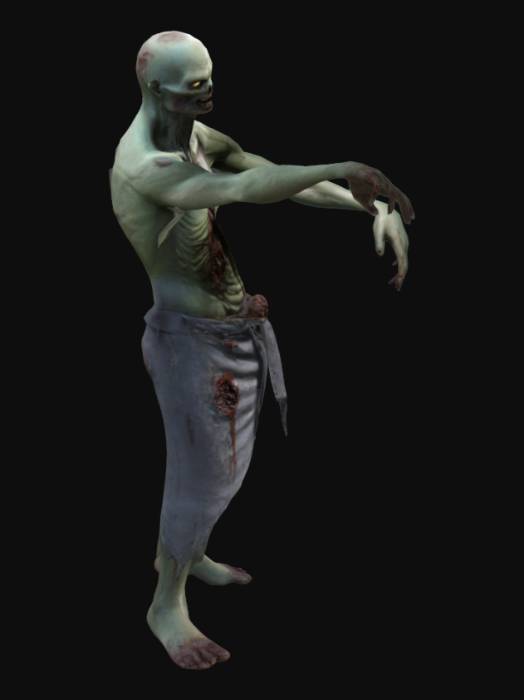
미적 점수 (1~10점): 7